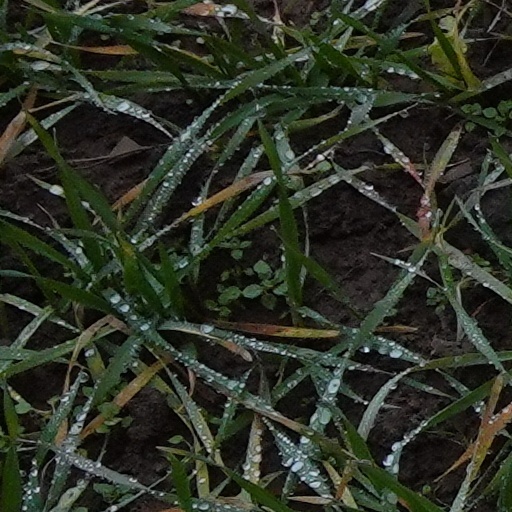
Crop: wheat